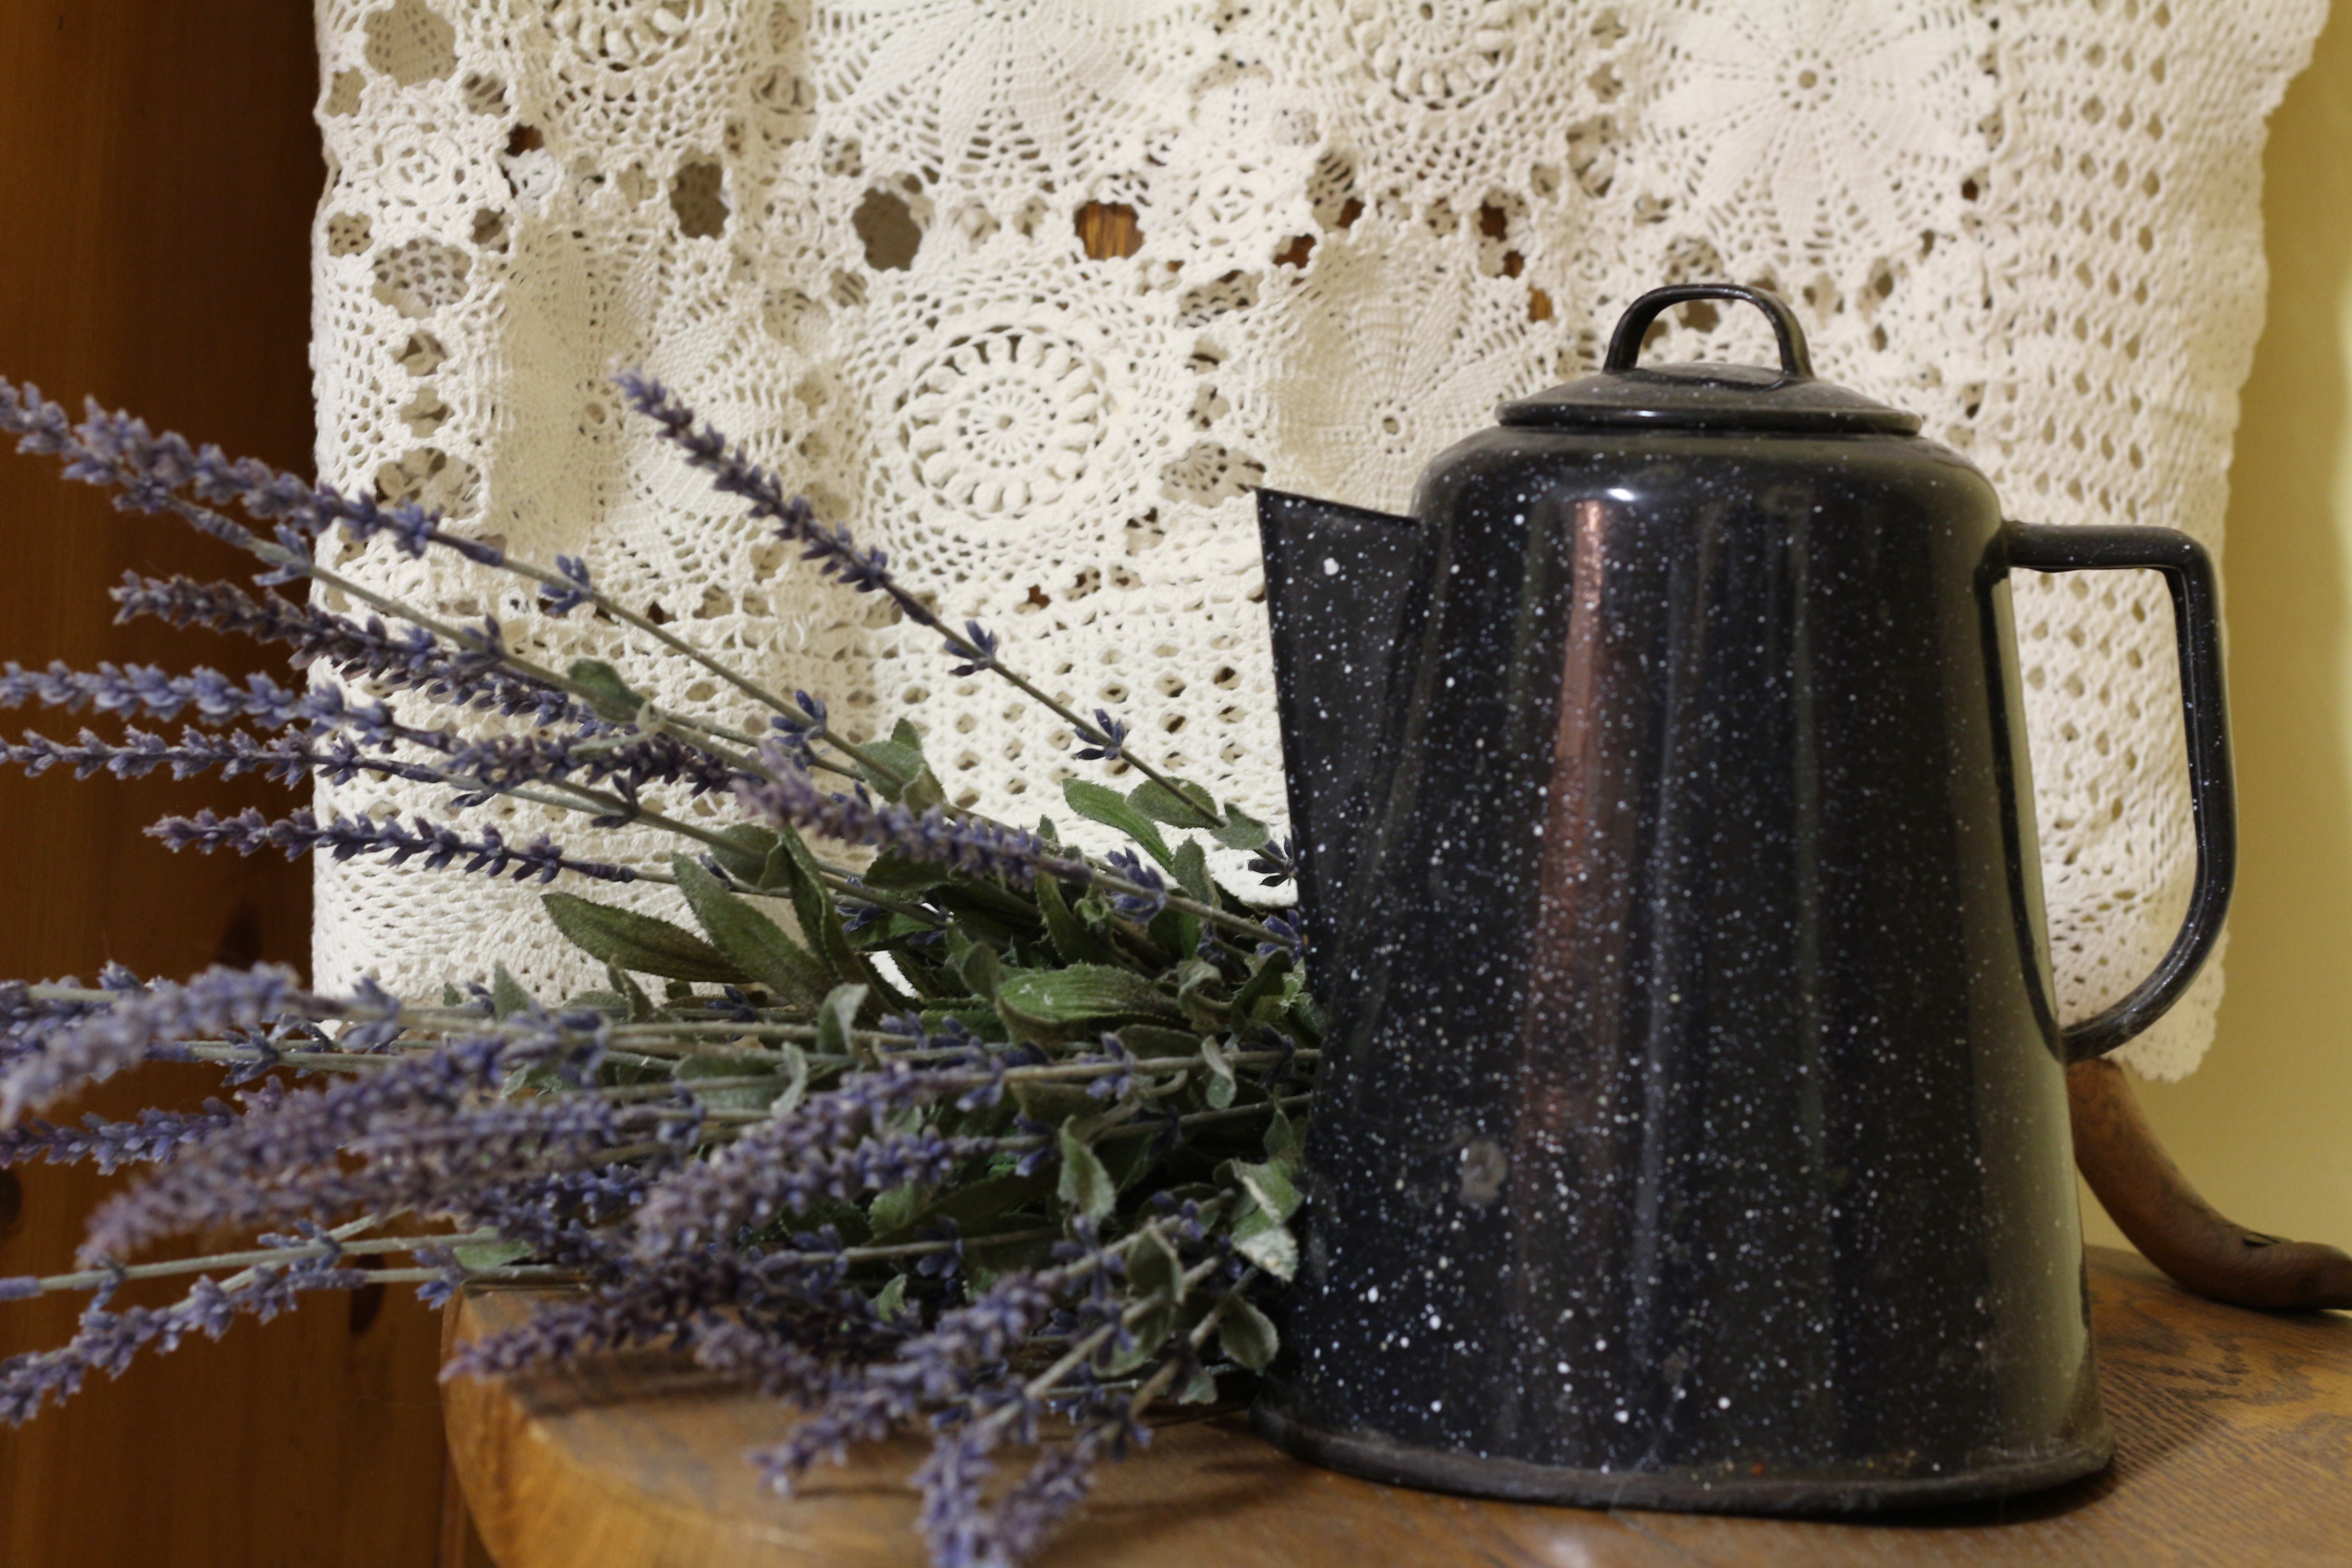
vintage, old, floral, kettle, lace, lighting, decor, ornament, art, decorative, man made object